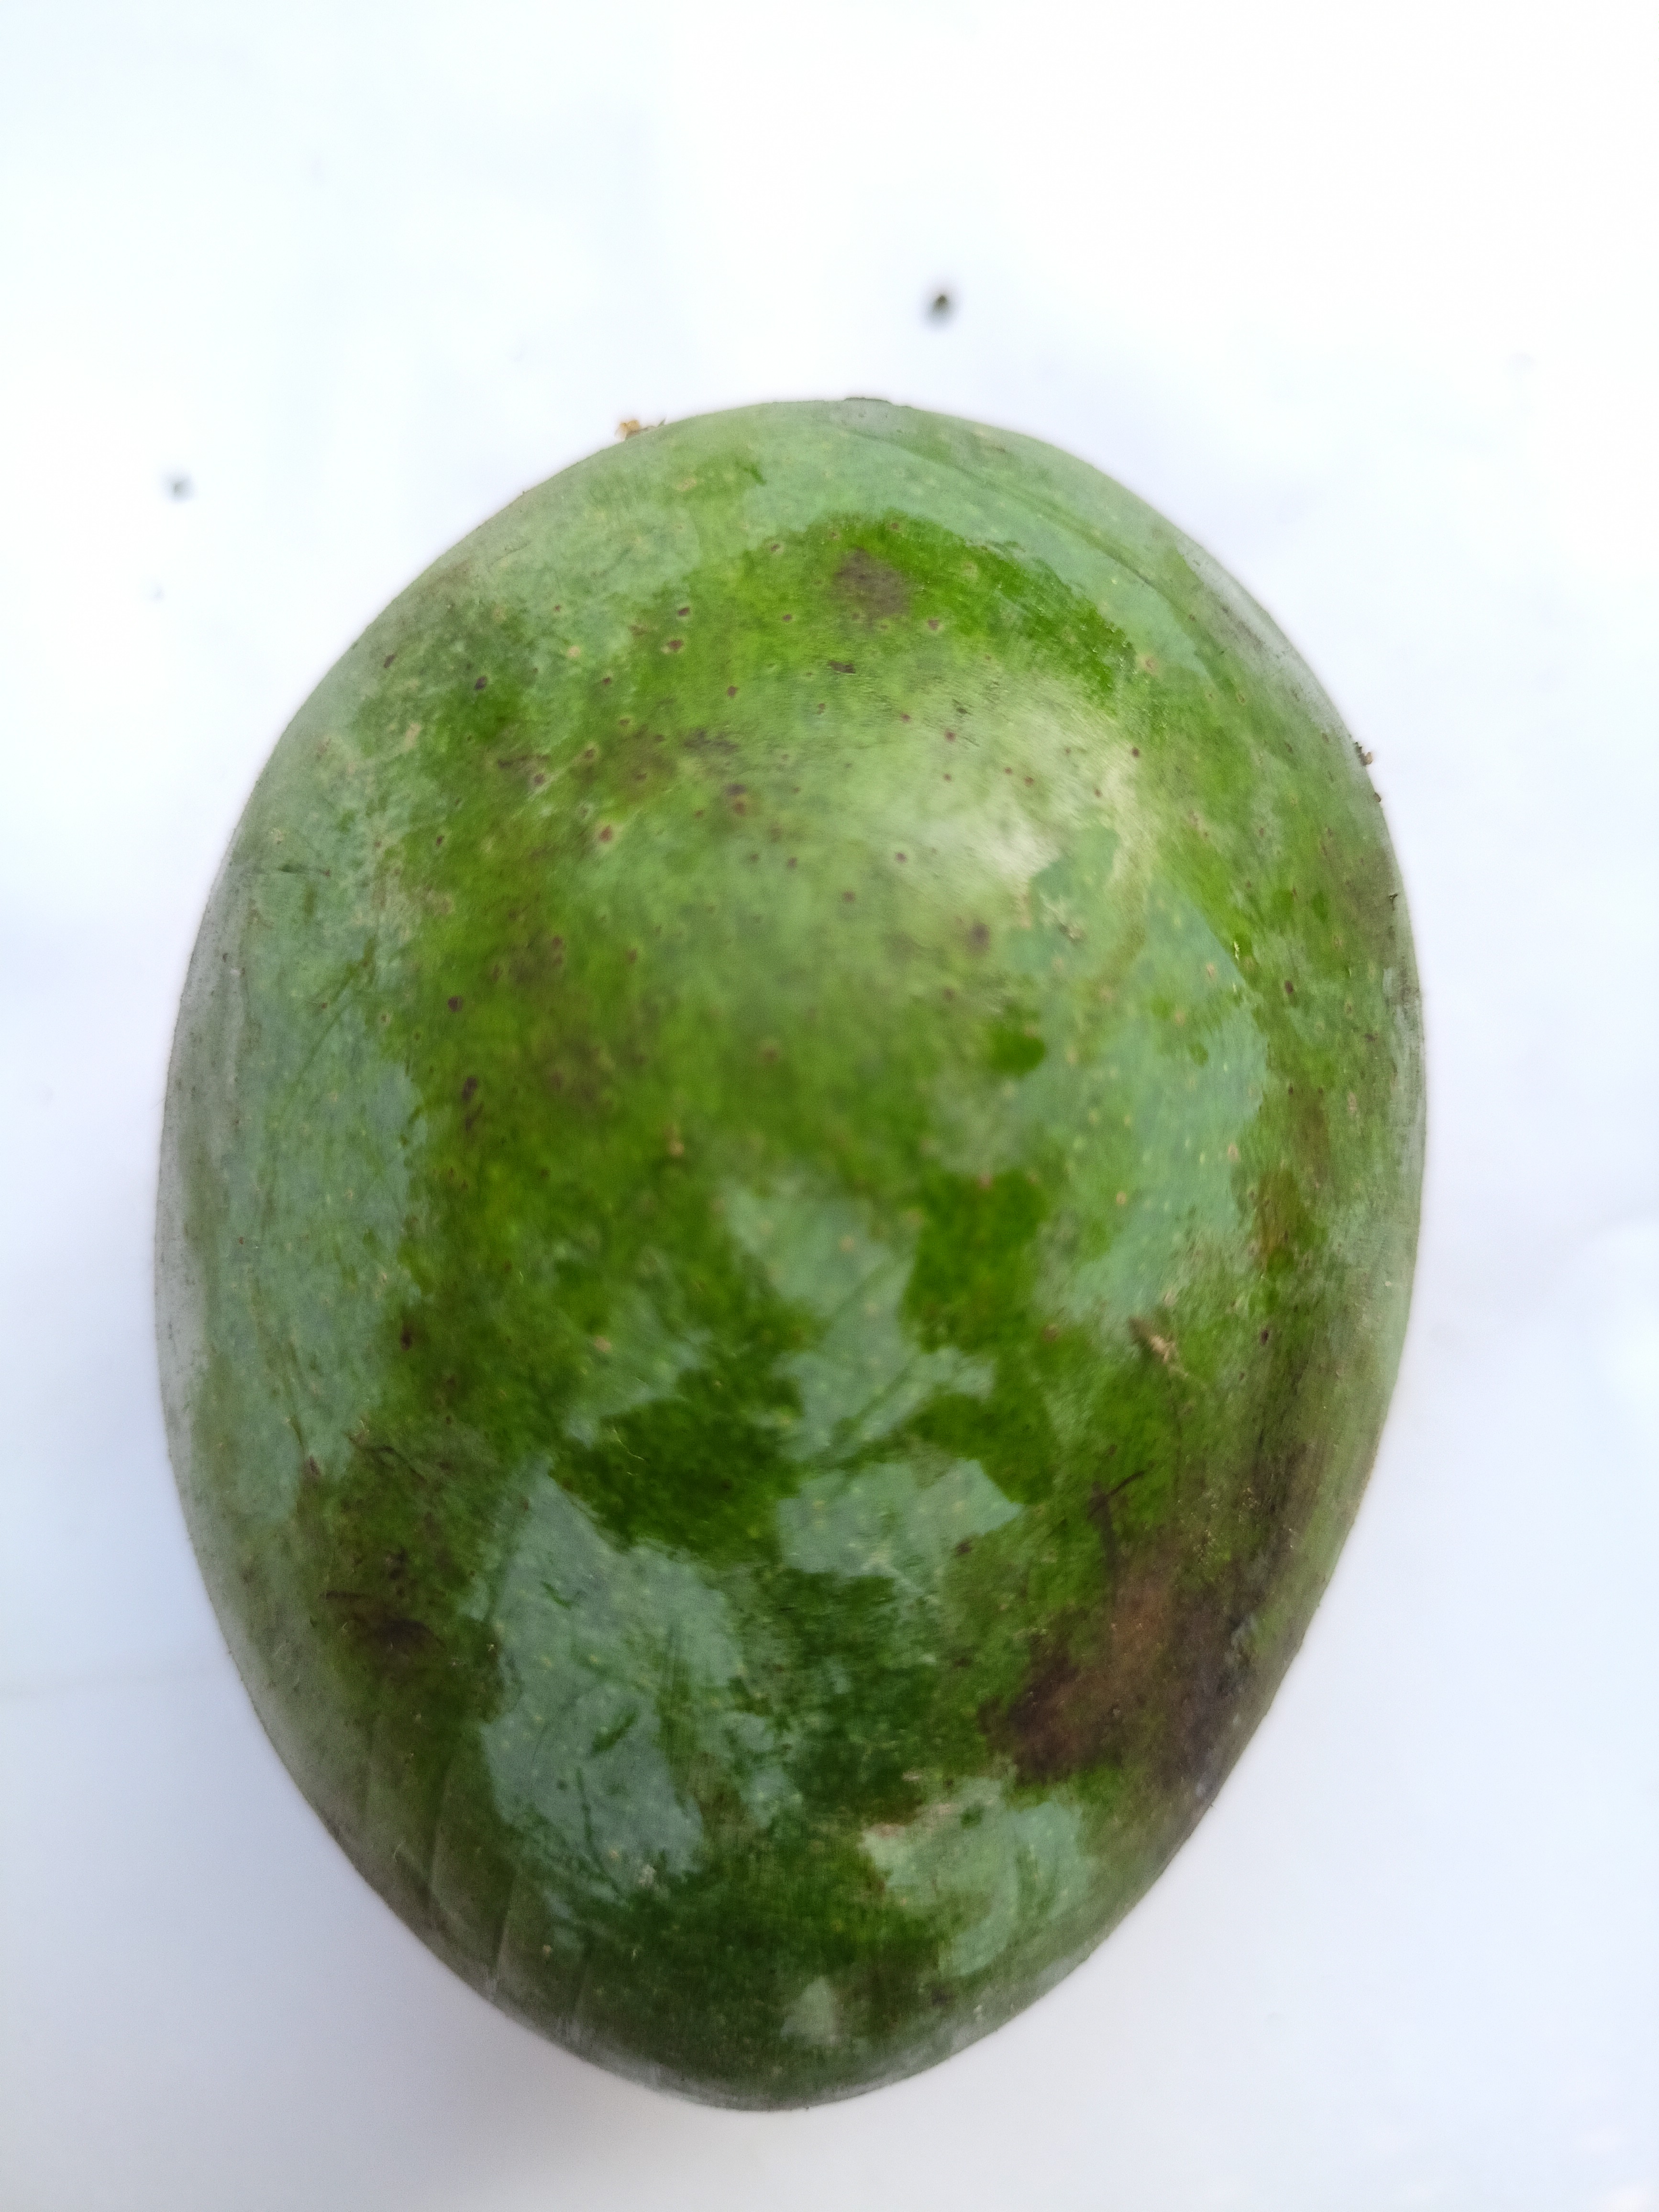
Mango variety: Khrishapat